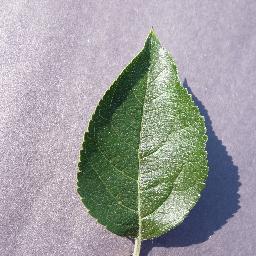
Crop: apple
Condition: healthy